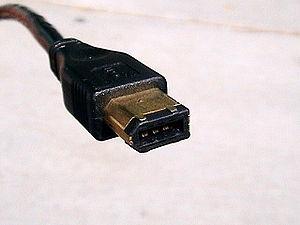
FireWire est le nom commercial donné par Apple à une interface série multiplexée, aussi connue sous la norme IEEE 1394 et également connue sous le nom d'interface i.LINK, nom commercial utilisé par Sony. Il s'agit d'un bus informatique véhiculant à la fois des données et des signaux de commandes des différents appareils qu'il relie.